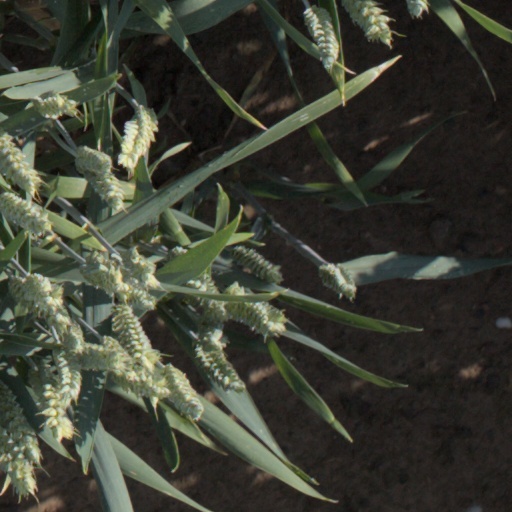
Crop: wheat